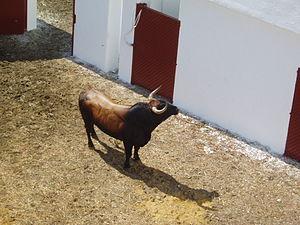
Miura est un élevage de toros de lidia. L'élevage est basé à la finca Zahariche, sur le territoire de la commune de La Campana, près de Séville. À l'origine l'élevage Miura est aussi un encaste qui comprend quatre branches majeures : Juan Miura, issu de Gallardo et Gil Herrera, Juan Miura, issu de Cabrera, Jeronimo Núñez de Prado, Eduardo miura, issu de Vásquez, Duque de Osuna-Veragua, et Antonio et José Miura, issu de Vistahermosa, Murube, Parladé. L'encaste actuel est la continuation directe de cinquante années de sélection.
Dans le monde de la tauromachie, le corral est un ensemble de bâtiments spécialement construits pour recevoir les lots de taureaux avant les courses et qui communiquent entre eux par des cours. Ils facilitent les débarquements du camion transporteur en provenance de la ganadería et l'embarquement vers les arènes si les corrals ne sont pas attenants à la plaza. On ne doit pas le confondre avec le corral du Far West américain.